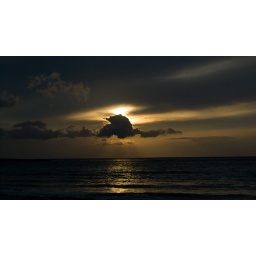
A pretty pretty sunset behind clouds at Hapuma beach just north of the shores of Kona in Big Island